Cape Air

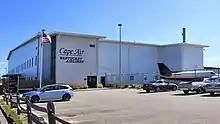
Cape Air headquarters in Hyannis, Massachusetts

Hyannis Air Service Inc., operating as Cape Air, is an airline headquartered at Cape Cod Gateway Airport in Hyannis, Massachusetts, United States. It operates scheduled passenger services in the Northeast, the Caribbean and Eastern Montana.